History of Atlanta

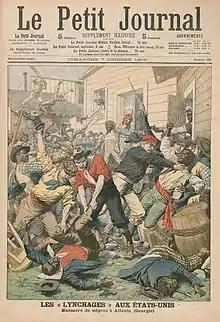
The cover of French magazine "Le Petit Journal" in October 1906 depicting the Atlanta race riot

Starting in 1871, horse-drawn, and later, starting in 1888, electric streetcars fueled real estate development and the city's expansion. Washington Street south of downtown and Peachtree Street north of the central business district became wealthy residential areas.